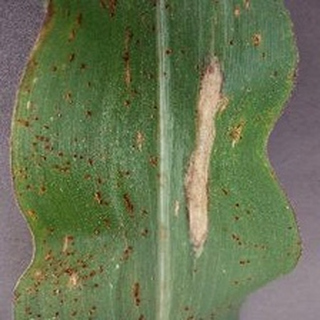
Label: corn_northern_leaf_blight